Tây Ninh province

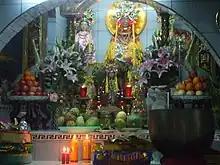
Altar of Ba Den Mountain

As of April 1, 2019, the total population of Tây Ninh province was 1,169,165 people, with a population density of 268 people per square kilometer. The urban population accounted for 207,569 people, representing 17.8% of the province's total population, while the rural population was 961,596 people, comprising 82.2% of the population. There were 584,180 males and 584,985 females. The natural population growth rate by locality was 0.92%. The urbanization rate in 2021 reached 42%.